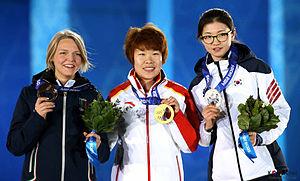
Arianna Fontana est une patineuse de patinage de vitesse sur piste courte italienne. Plus jeune médaillée olympique de son pays à 15 ans et 314 jours, avec le bronze à l'arrivée du relais 3 000 m des Jeux de Turin en 2006, elle obtient finalement sa première médaille d'or à PyeongChang en 2018 en remportant le 500 m. Avec un total de huit médailles olympiques entre 2006 et 2018, elle est la femme la plus décorée en short-track, et l'égale de Viktor Ahn et d'Apolo Ohno, également huit médailles chacun. De 2008 à 2018, elle a été championne d'Europe toutes distances à sept reprises, totalisant 24 médailles d'or et 41 podiums sur la scène continentale.